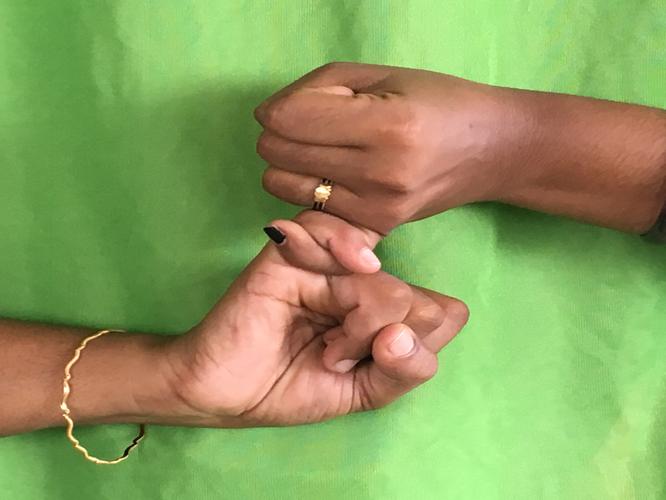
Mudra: Kilaka
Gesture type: double_hand